Rick Derringer

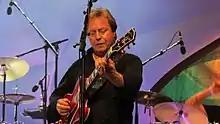
Derringer playing with Ringo Starr's All-Starr Band in Paris, June 26, 2011

Derringer went on three world tours with Ringo Starr & His All-Starr Band. For one, rehearsals began in June 2010 and they traveled across Europe, Russia, South America, Mexico and the USA. The tour featured Wally Palmar, Edgar Winter, Gary Wright, Richard Page, and Gregg Bissonette. Derringer played with Paul McCartney in a performance at New York's Radio City to celebrate Starr's 70th birthday.